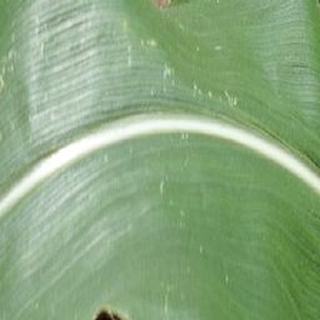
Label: healthy_corn